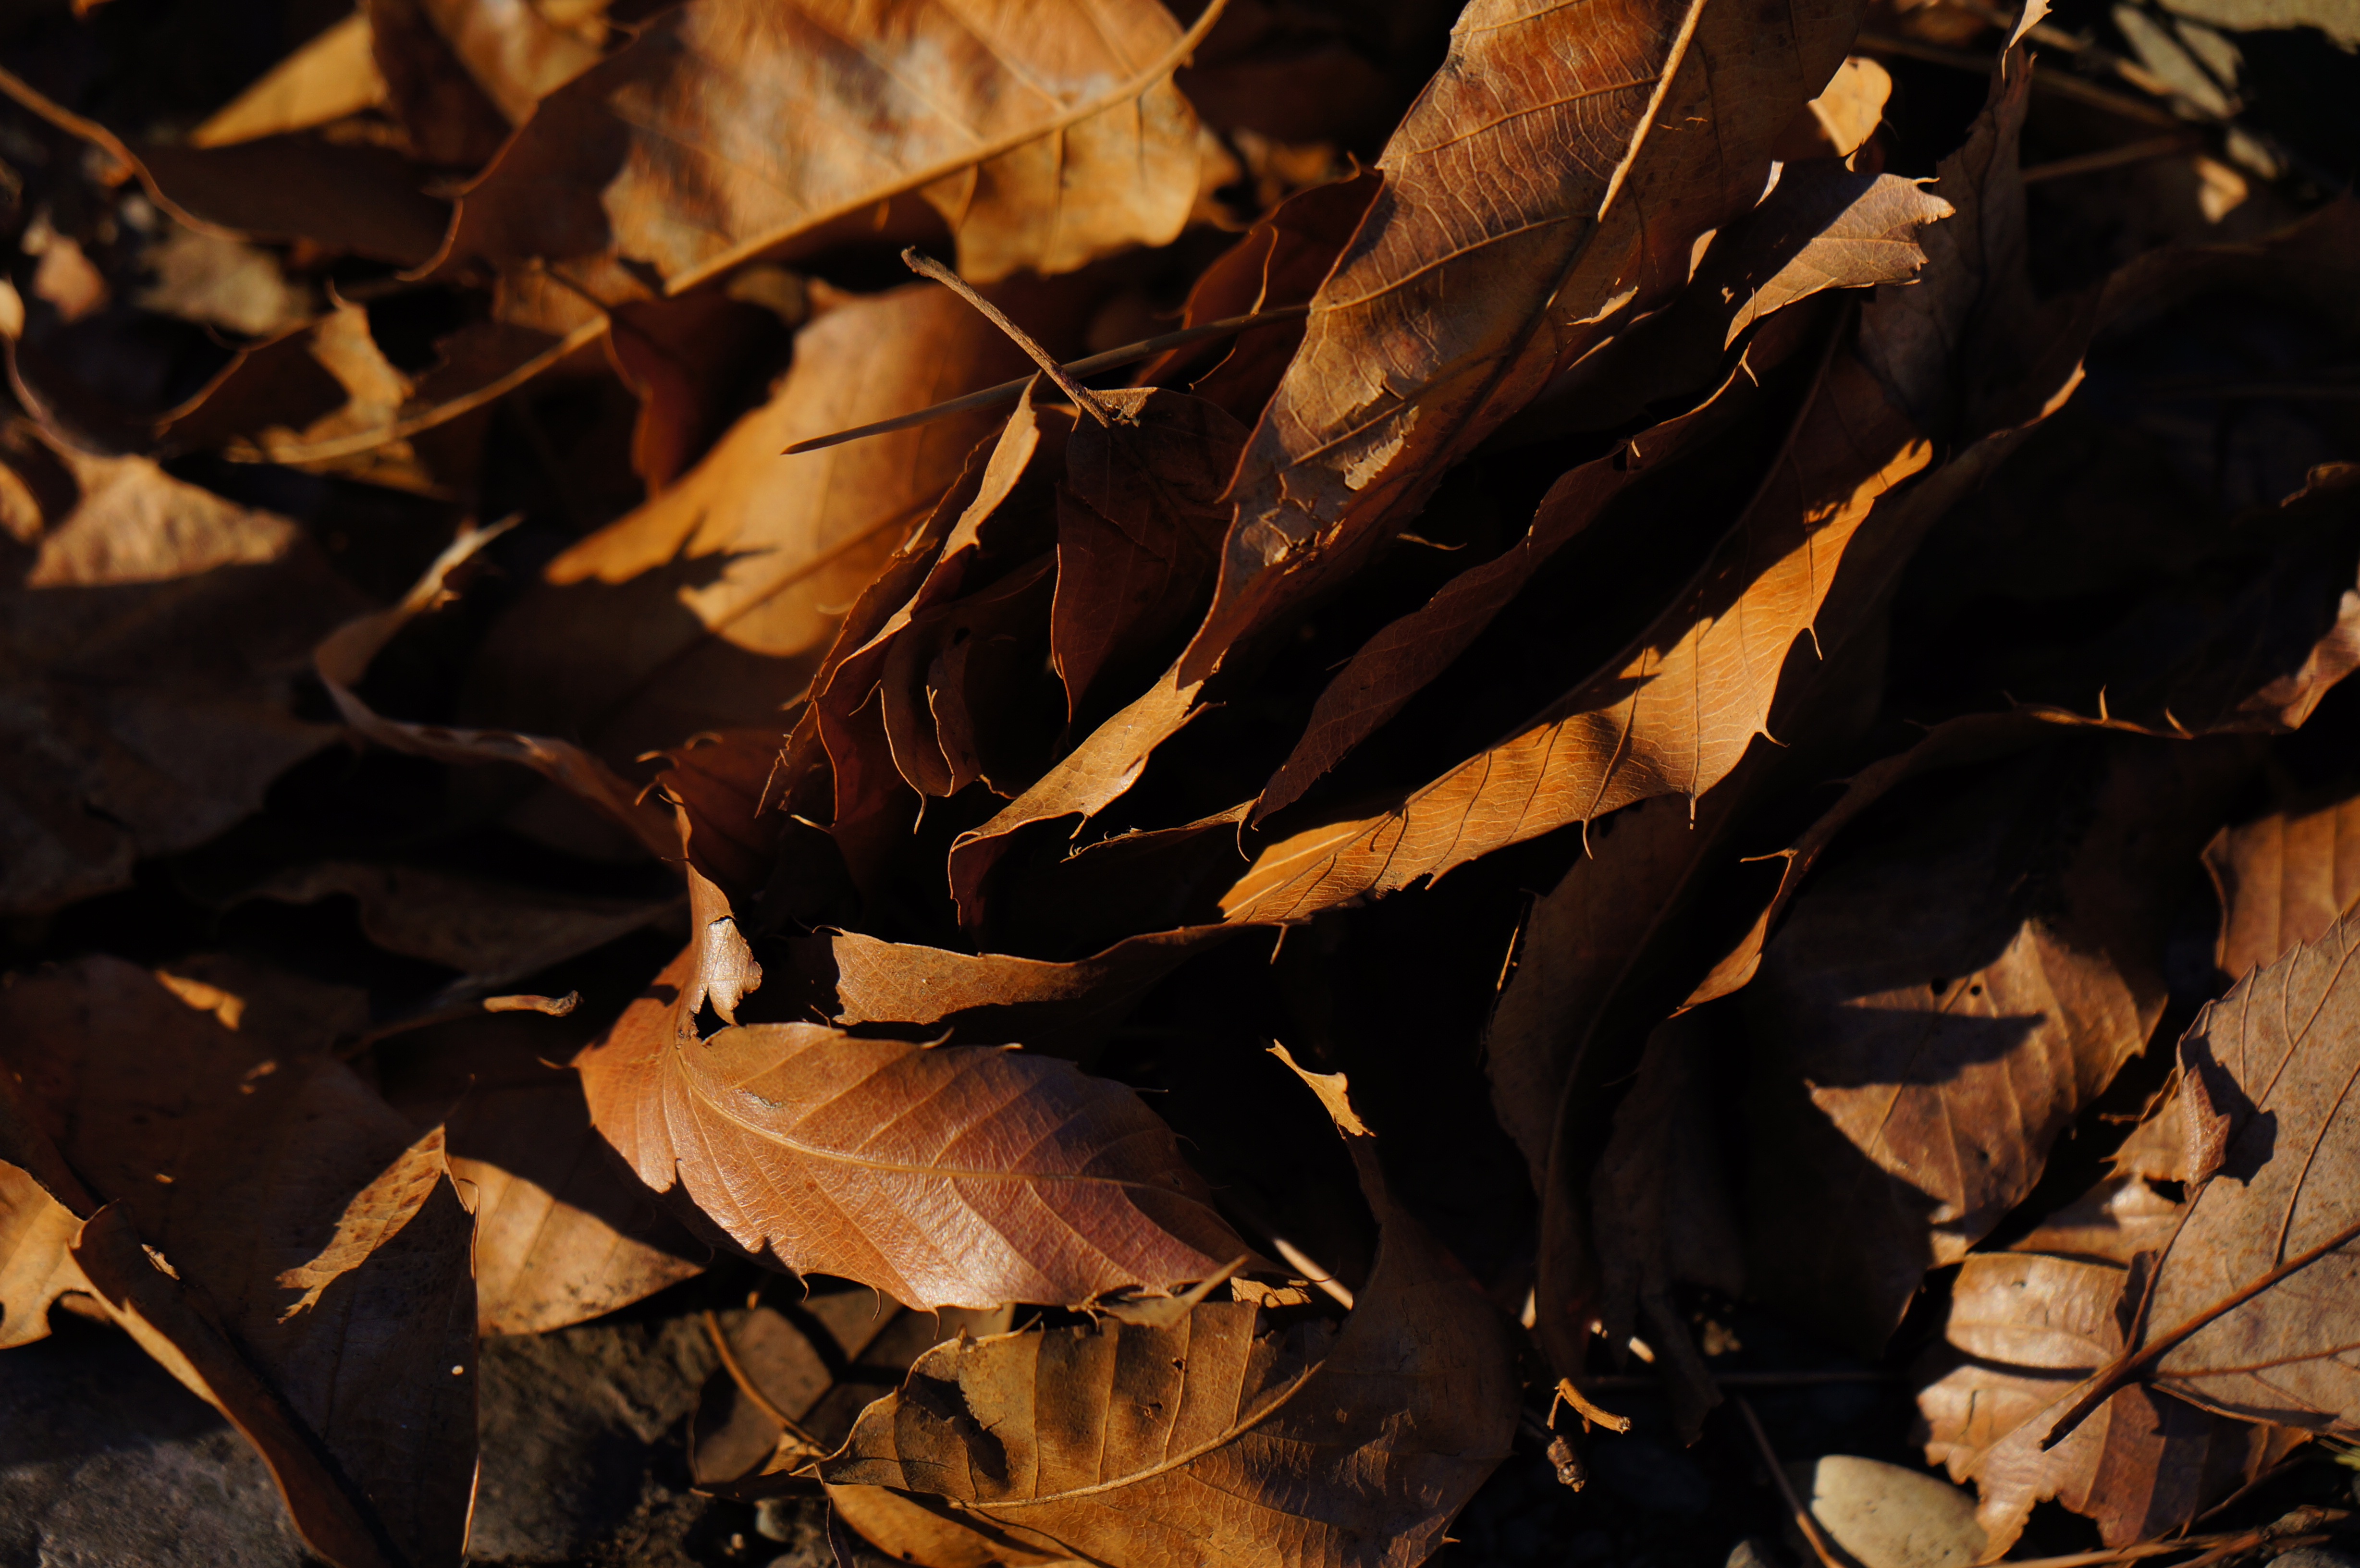
tree, nature, branch, plant, sunlight, leaf, flower, autumn, park, soil, season, dead leaf, woody plant